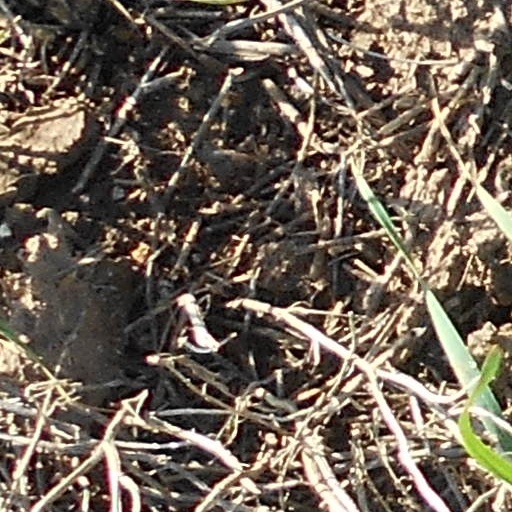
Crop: wheat